The Dam Keeper

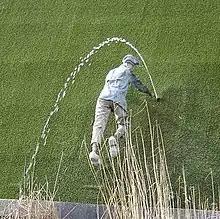
One of the film's influences was the folktale, "The Little Dutch Boy" - depicted here as a statue in the Netherlands.

Primarily interested in the opportunity of collaborating, Kondo and Tsutsumi did not have any specific story in mind when they commenced. They enjoy similar types of films, but did not immediately settle into the writing process - it took them some time to "find a way to do it together", Tsutsumi said. Their first idea centered on an old miner and his dog. This then evolved through four or five different iterations, before manifesting in its final form. Drawing inspiration from "The Little Dutch Boy", a folktale about a young boy who saves his town by placing his finger in a dike, Kondo and Tsutsumi devised a character who would hold similar responsibility, except on a day-to-day basis.